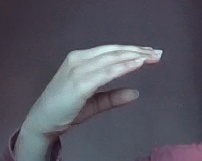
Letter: jeem